Caroline Matilda Dodson

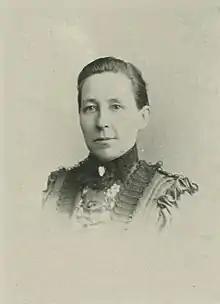
Portrait of Dodson from "A Woman of the Century"

Caroline Matilda Dodson (December 17, 1845 – January 9, 1898) was an American physician and a founding member of the National Woman's Health Association of America.